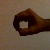
The image shows a hand gesture representing the number 0 in Indian Sign Language.